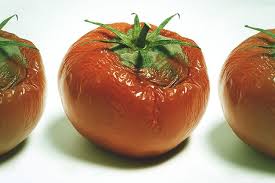
Waste category: biological